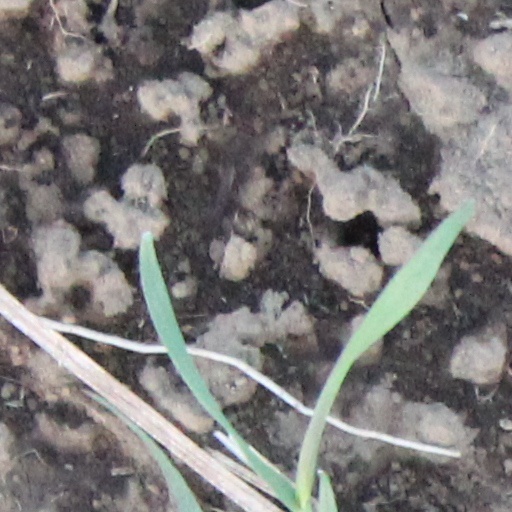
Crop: wheat